Takanosato Toshihide

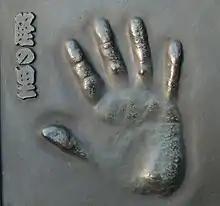
Takanosato's handprint displayed on a monument in Ryōgoku, Tokyo

, real name , was a Japanese professional sumo wrestler from Namioka, Aomori. He was the sport's 59th "yokozuna" from 1983 to 1986 and won four top division tournament championships. After retirement he established Naruto stable which he ran from 1989 until his death.